Oidhche Sheanchais

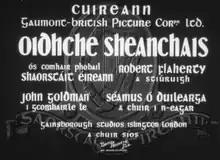
Title card

("A Night of Storytelling"; variously given as "The Storyteller, The Story Teller, Storyteller's Night, Night of Story-telling") is a 1935 Irish film directed by Robert J. Flaherty, who was also the cinematographer for the film. It was produced during the sound recording session for his more famous docufiction film "Man of Aran" in London, and is notable as the first Irish language sync sound film in the Irish Free State period.